Hussite Bible

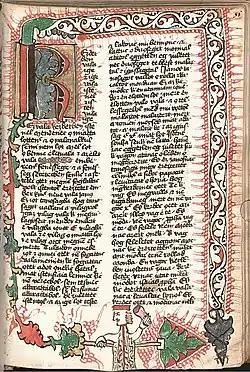
The Codex of Munich, open at the first page of the New Testament

The Hussite Bible (sometimes also "The Bible of the Franciscans") is the oldest known Hungarian, as well as a general Uralic Bible translation, dated to the 1420s–1430s.